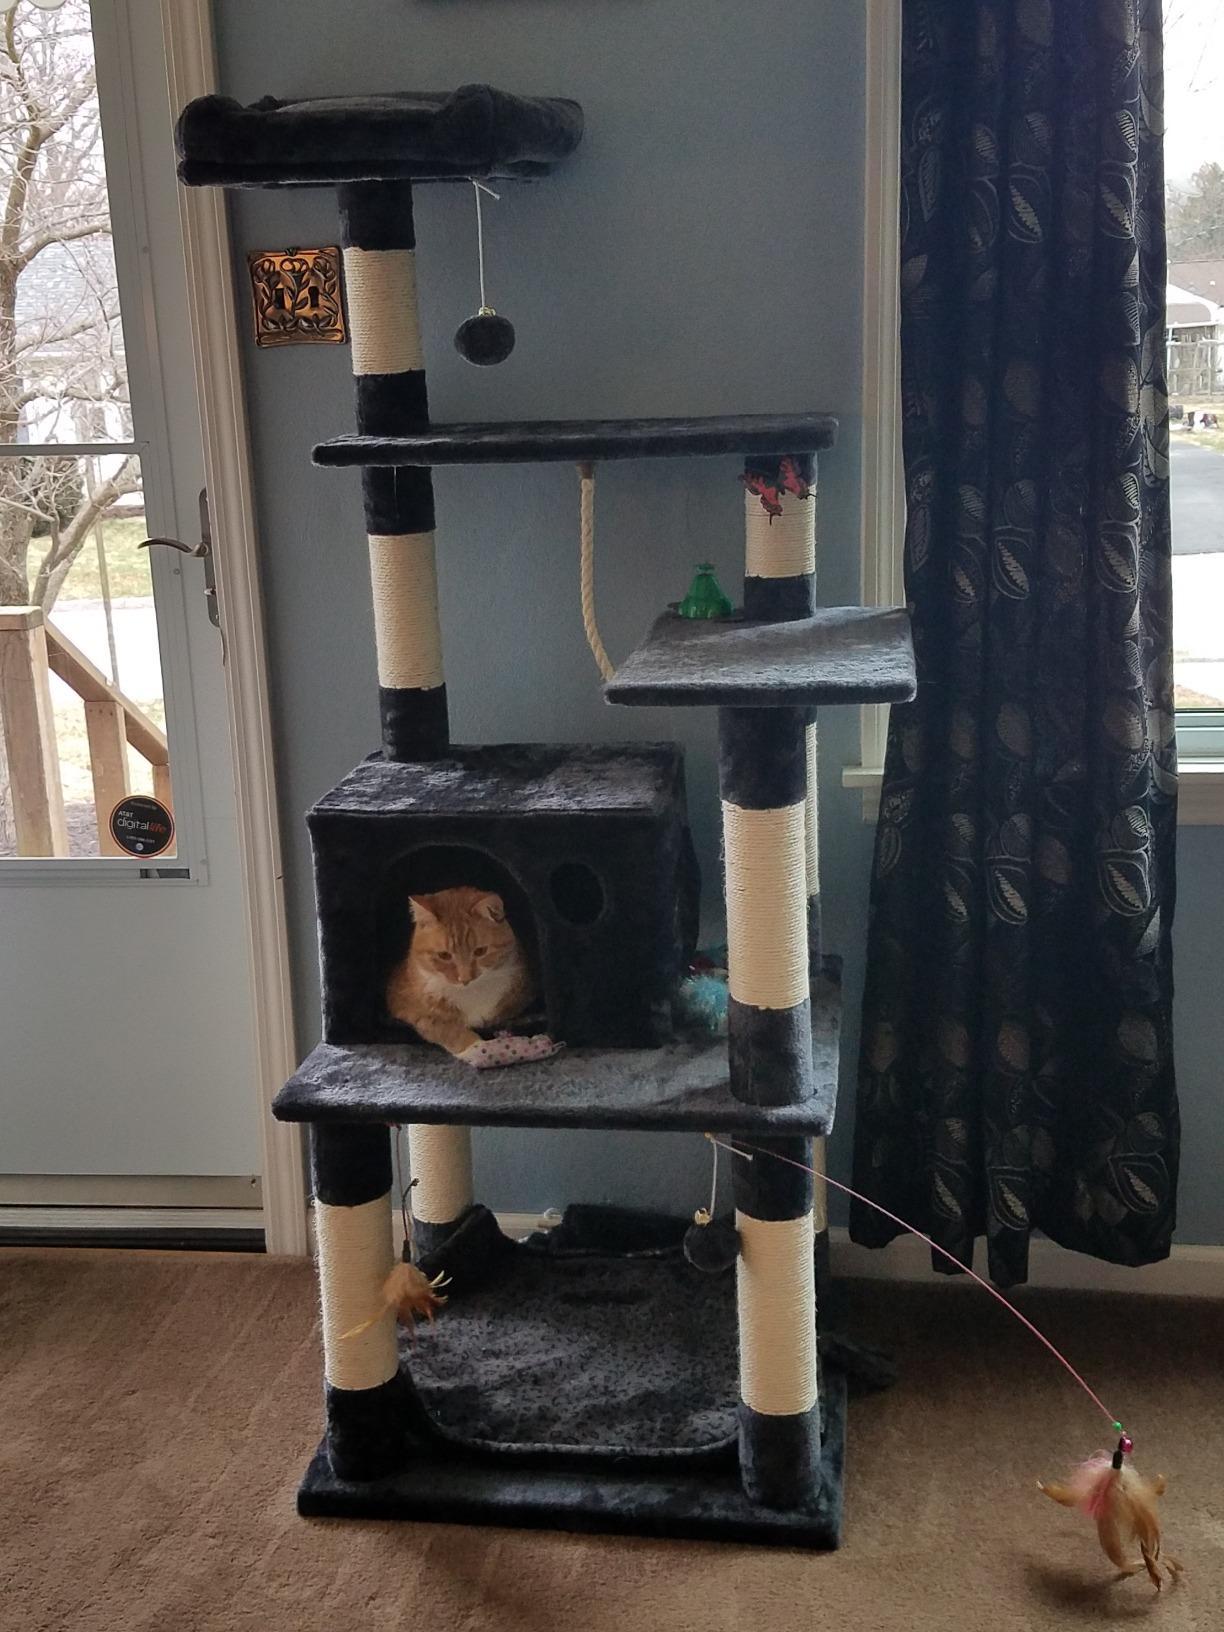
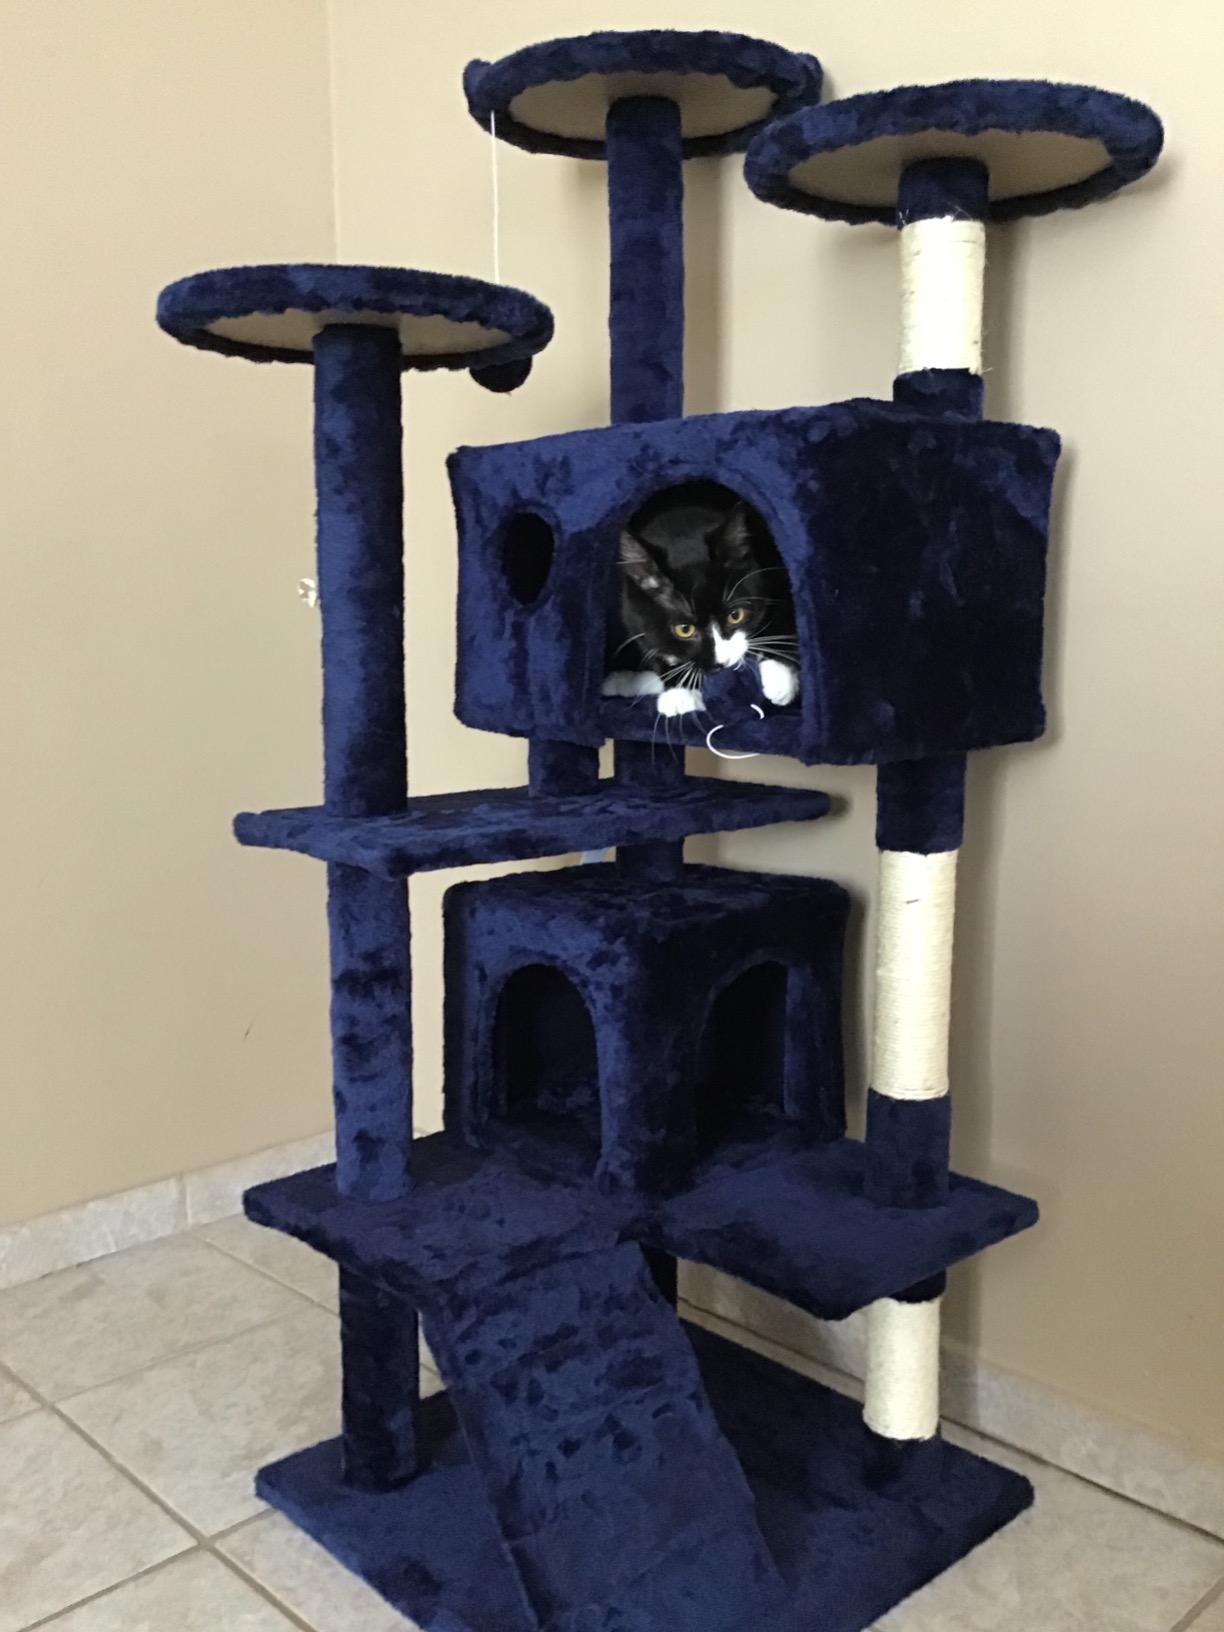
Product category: items_cat tree
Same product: no